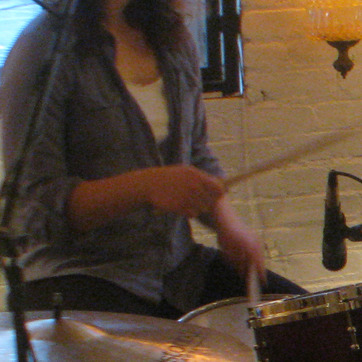
Material: skin